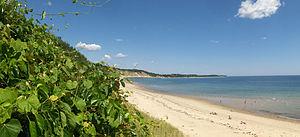
Cedarville, ""Cedarville, MA"", ""Cape Cod Bay"" Français cadien: Cedarville, ""Cedarville, MA"", ""Cape Cod Bay"" Italiano: Cedarville, ""Cedarville, MA"", ""Cape Cod Bay""